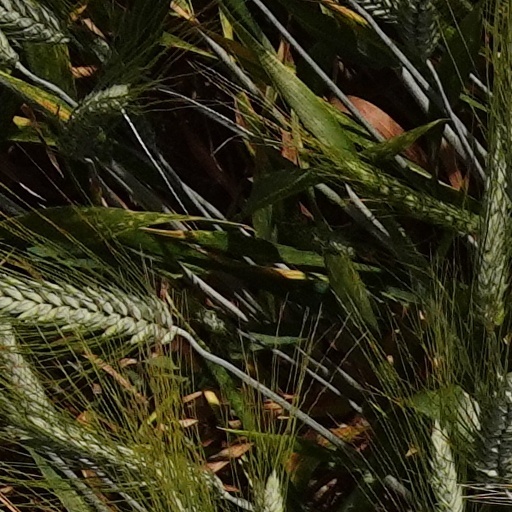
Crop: wheat